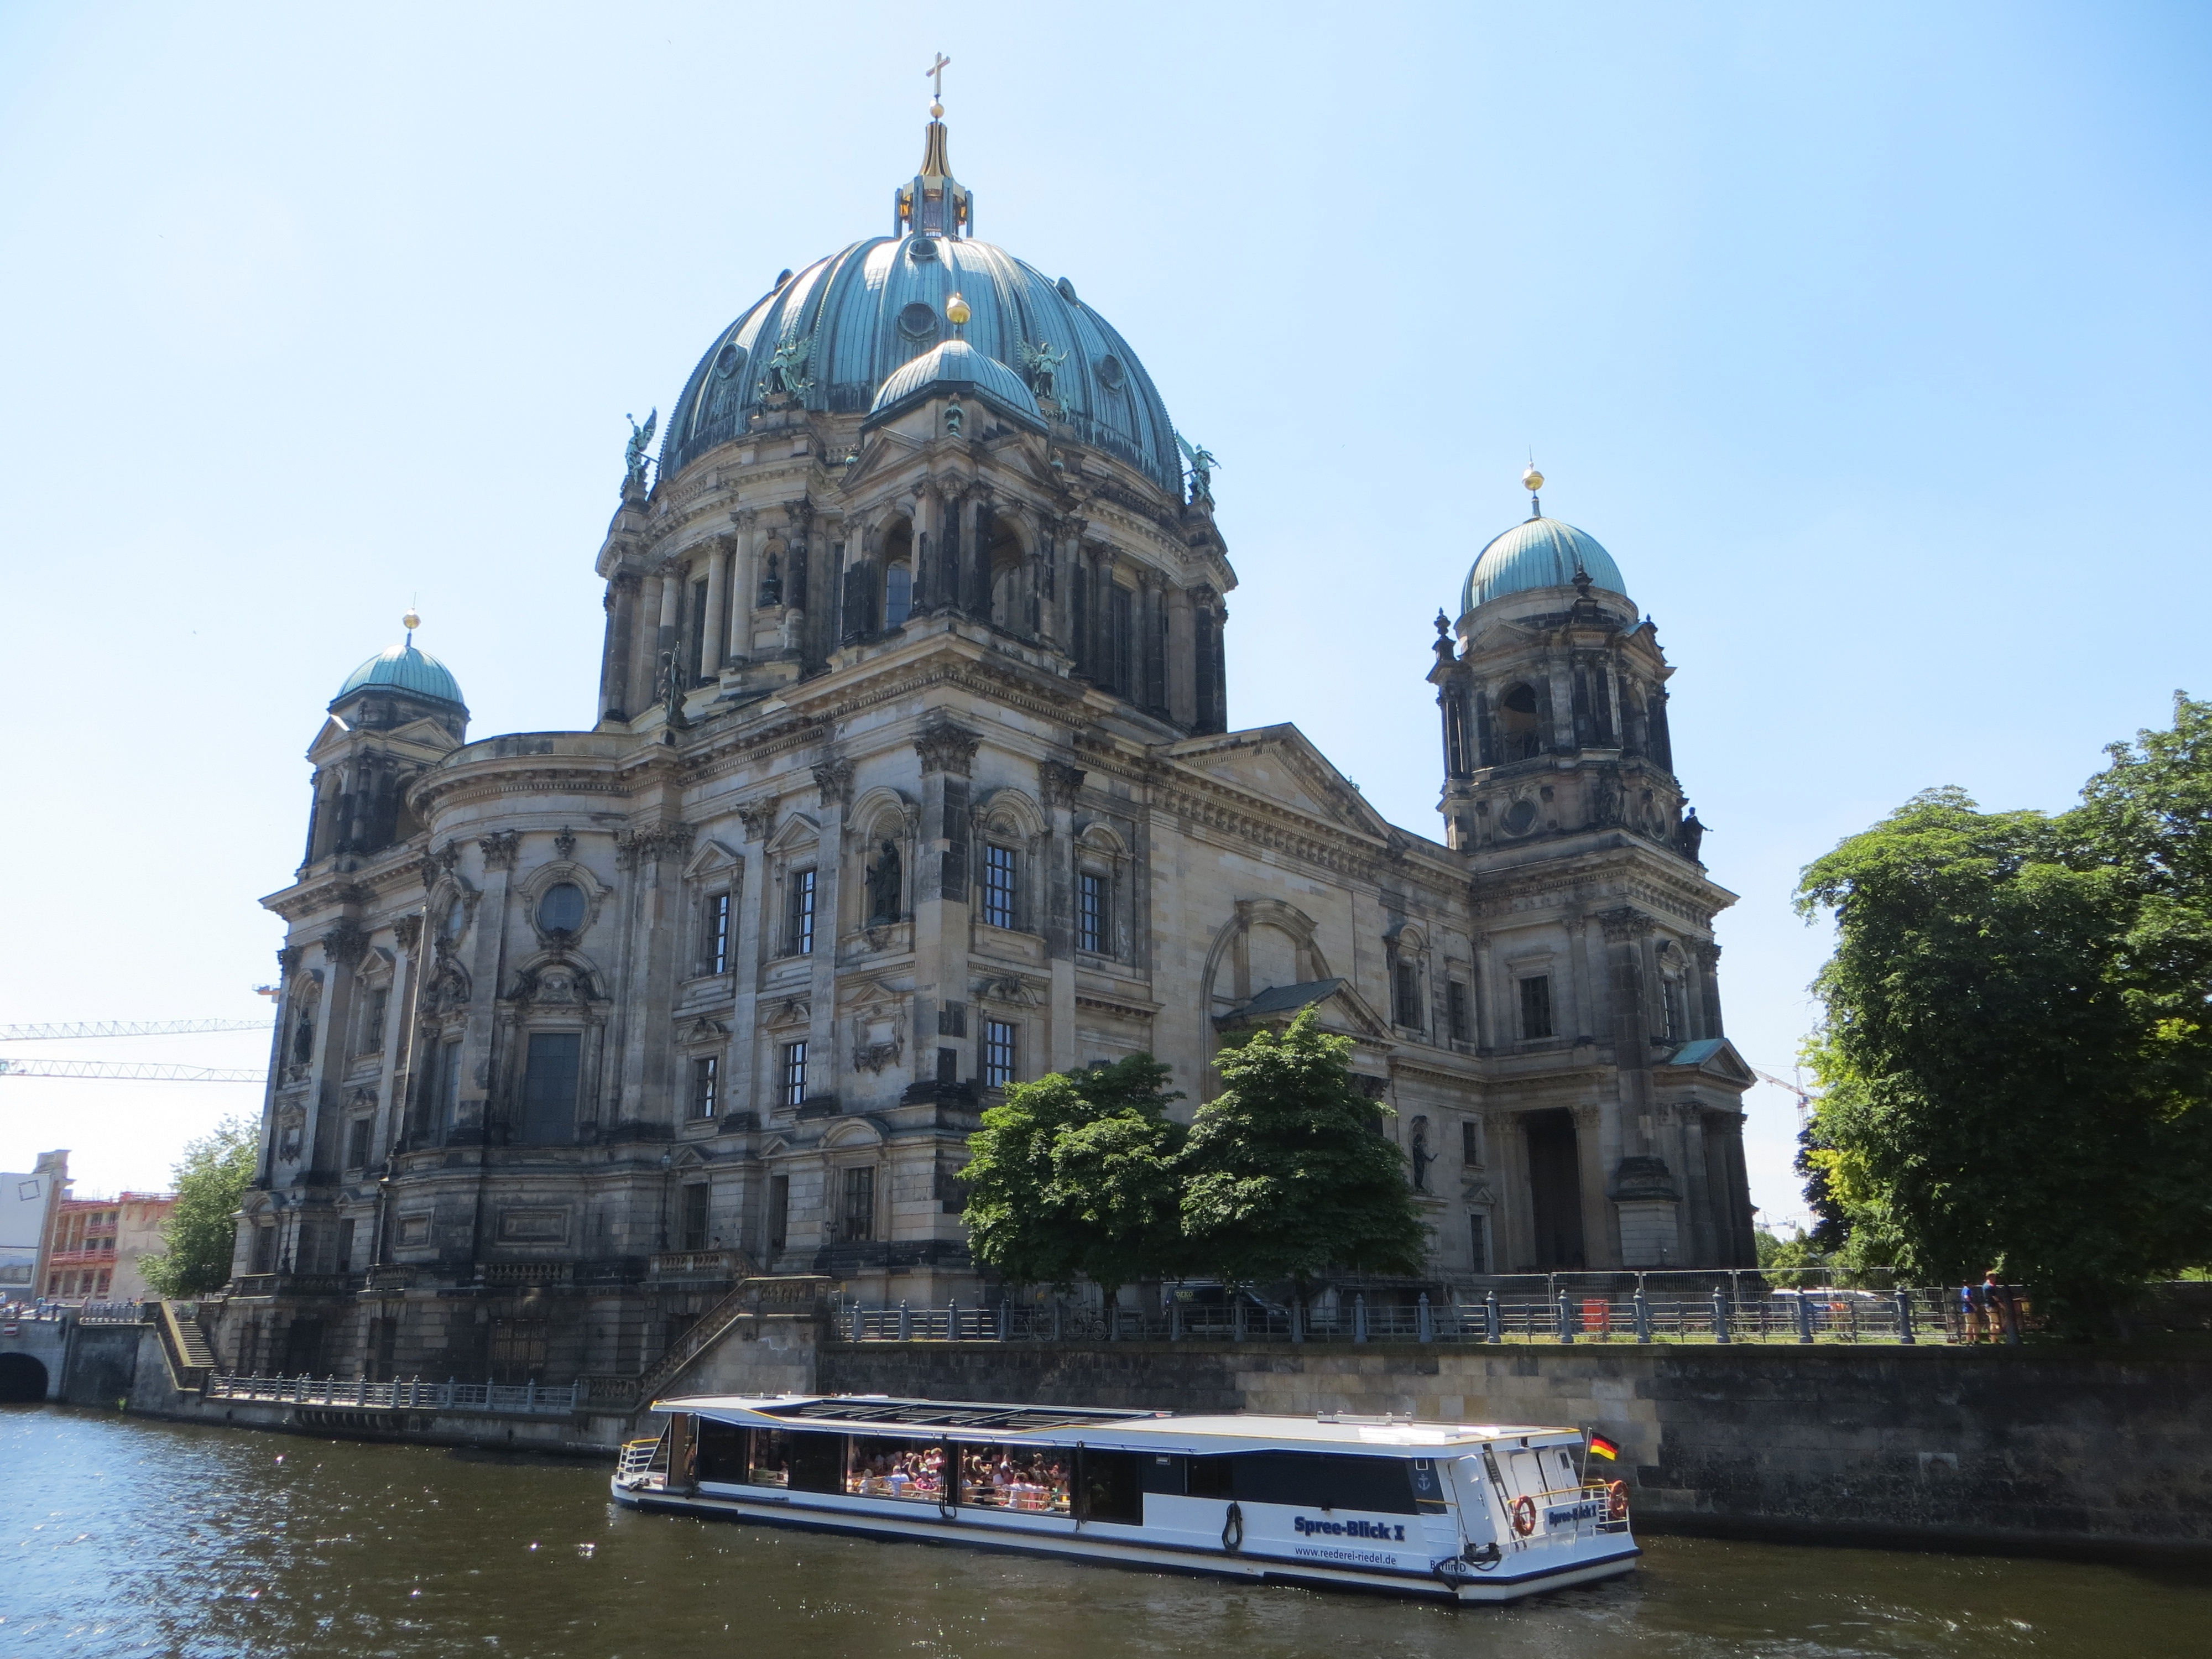
city, travel, europe, landmark, church, cathedral, tourism, waterway, place of worship, germany, berlin, tours, historic site